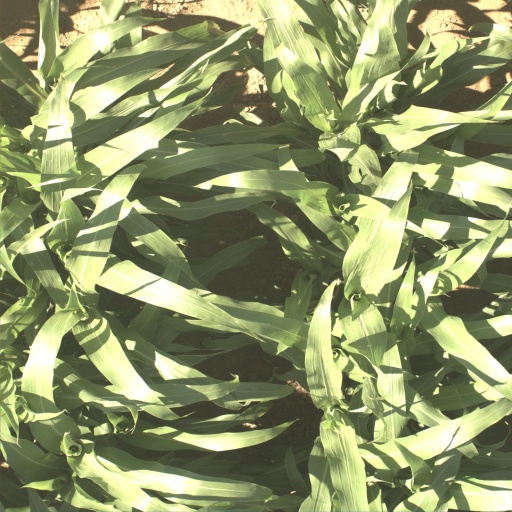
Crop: sorghum